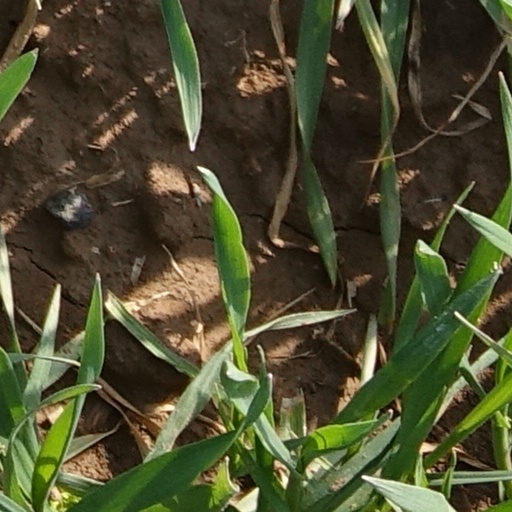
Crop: wheat